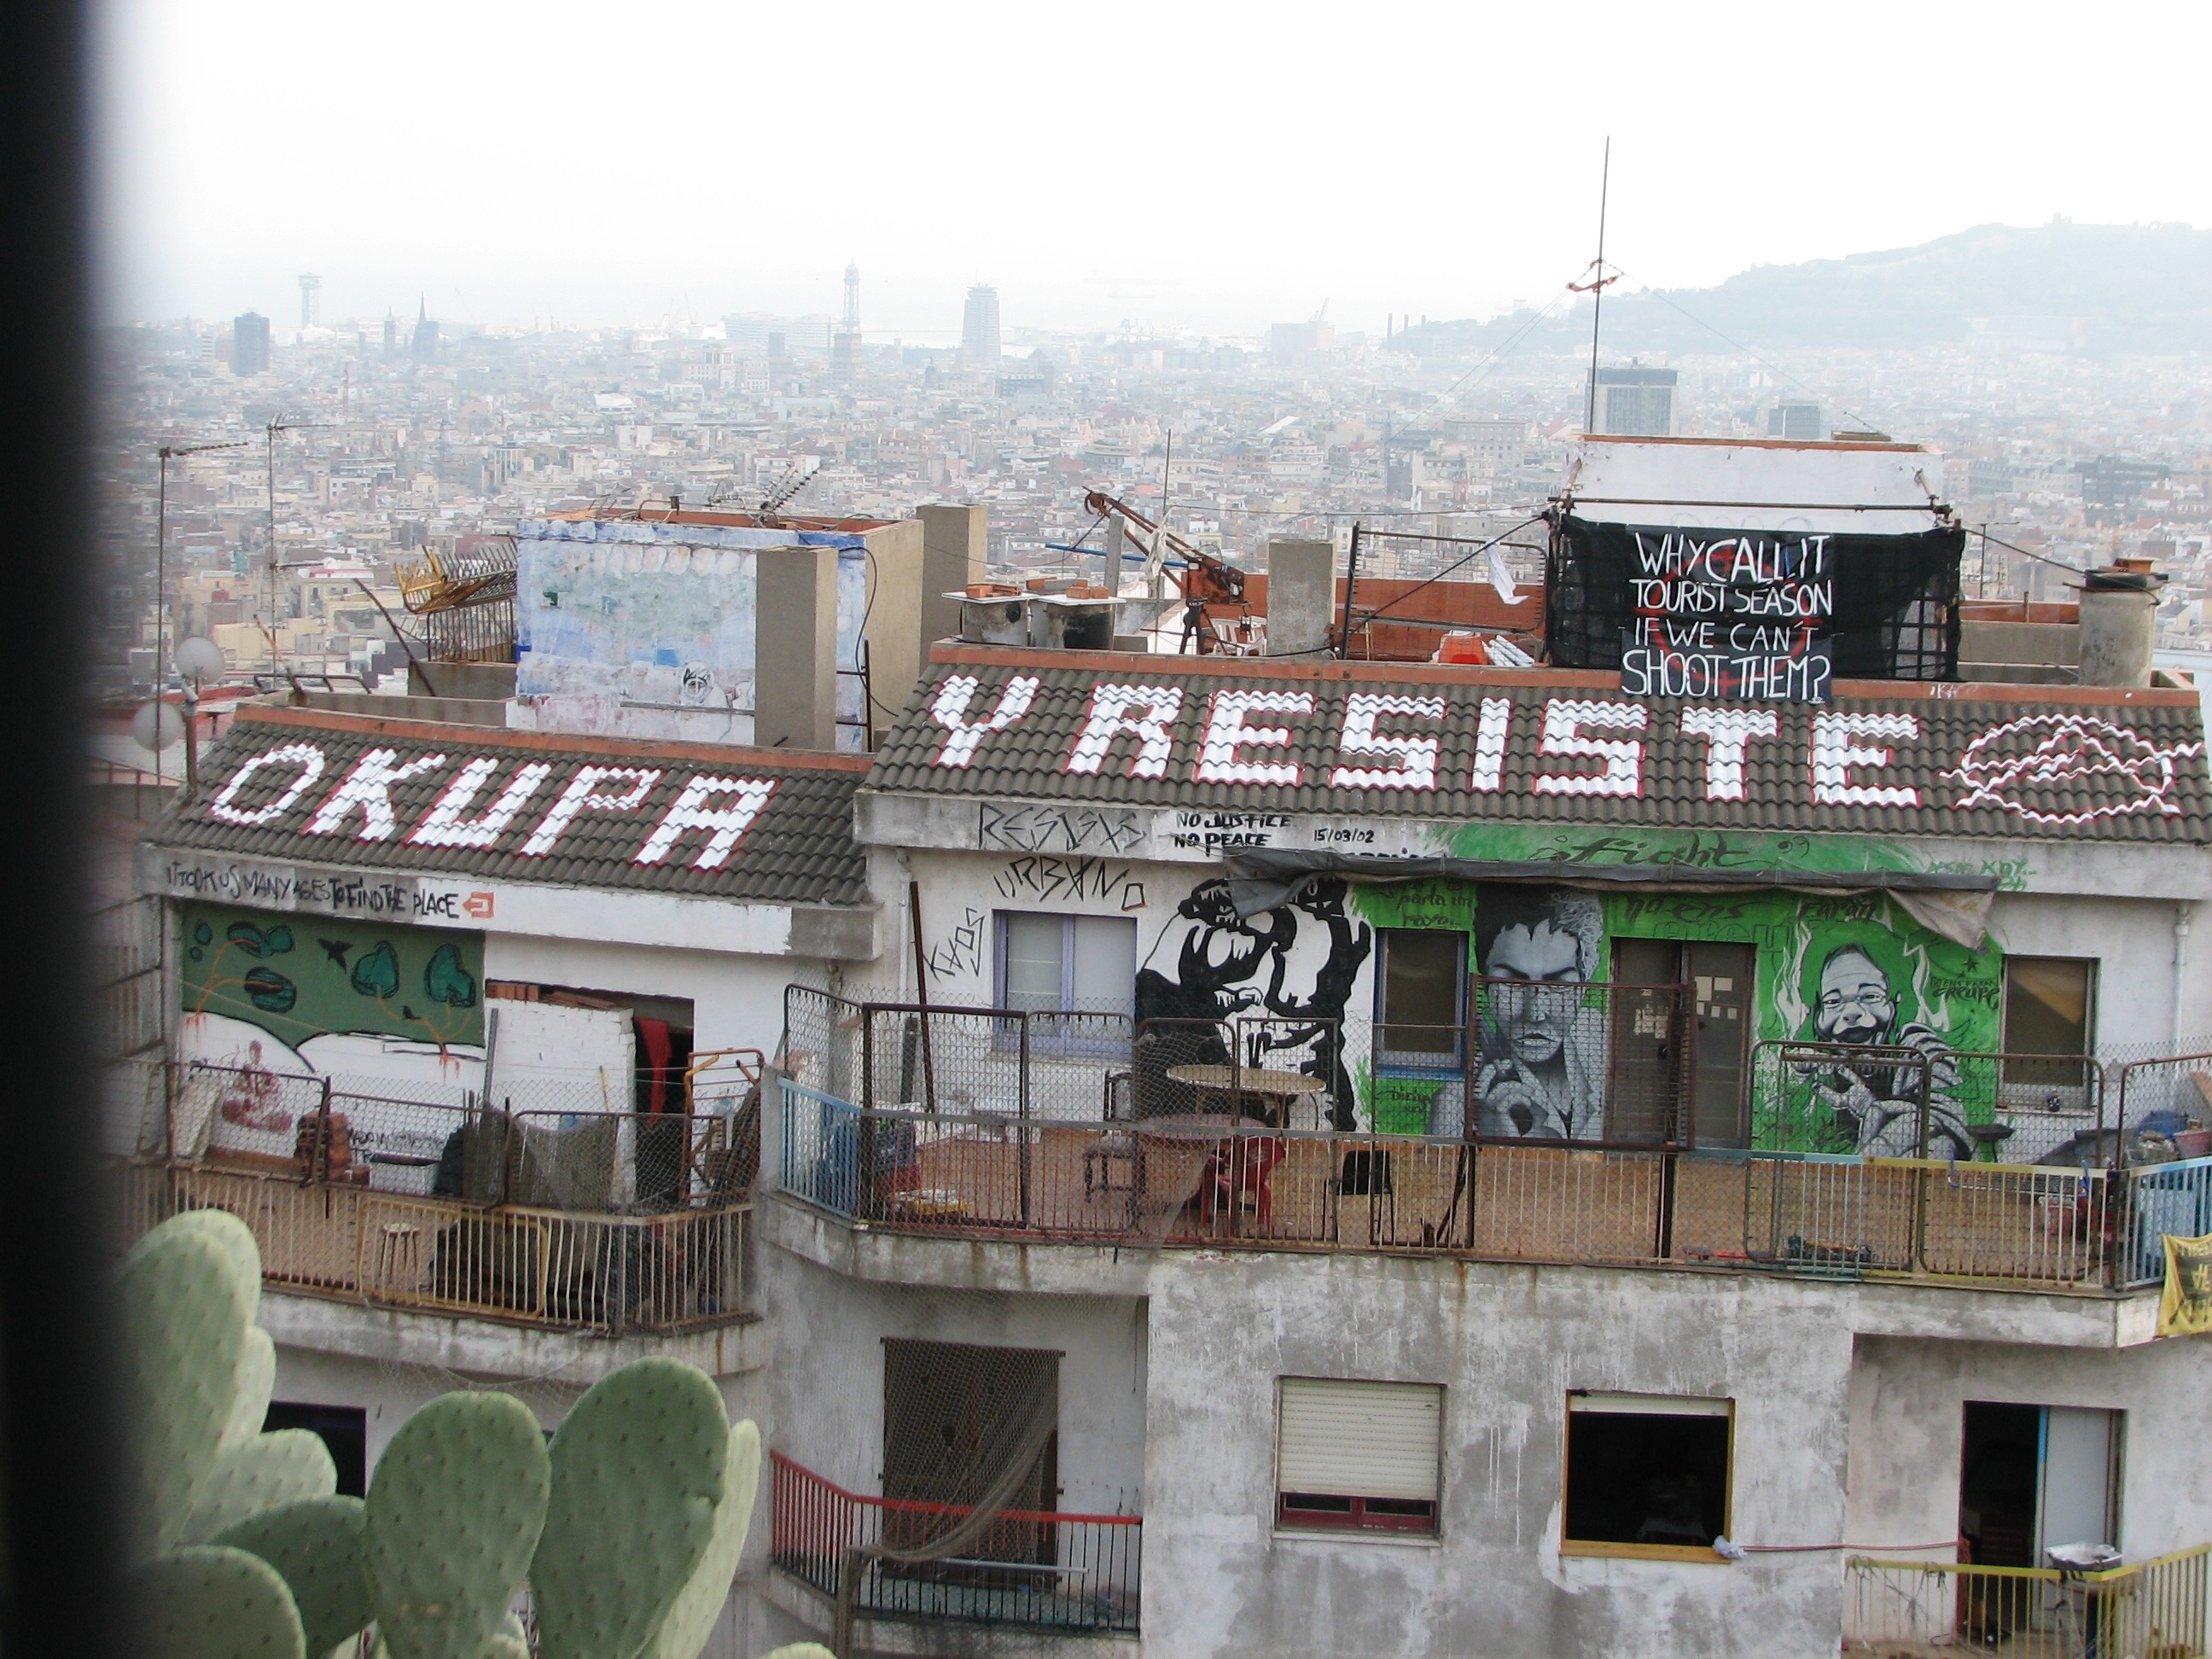
architecture, road, town, restaurant, alley, city, downtown, holiday, barcelona, spain, homes, gaudi, impressions, neighbourhood, urban area